Hilda Jacobson

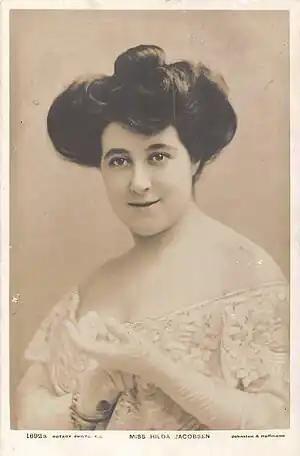
Hilda Rebecca Jacobson

Hilda Rebecca Jacobson (13 October 1879–1954), sometimes billed as Hilda Jacobsen, was an English actress and singer of the Edwardian era who appeared in the works of Gilbert and Sullivan and Edwardian musical comedy. A mezzo-soprano, she created the role of Honoria Crystal in "The Catch of the Season" at the Vaudeville Theatre in September 1904.